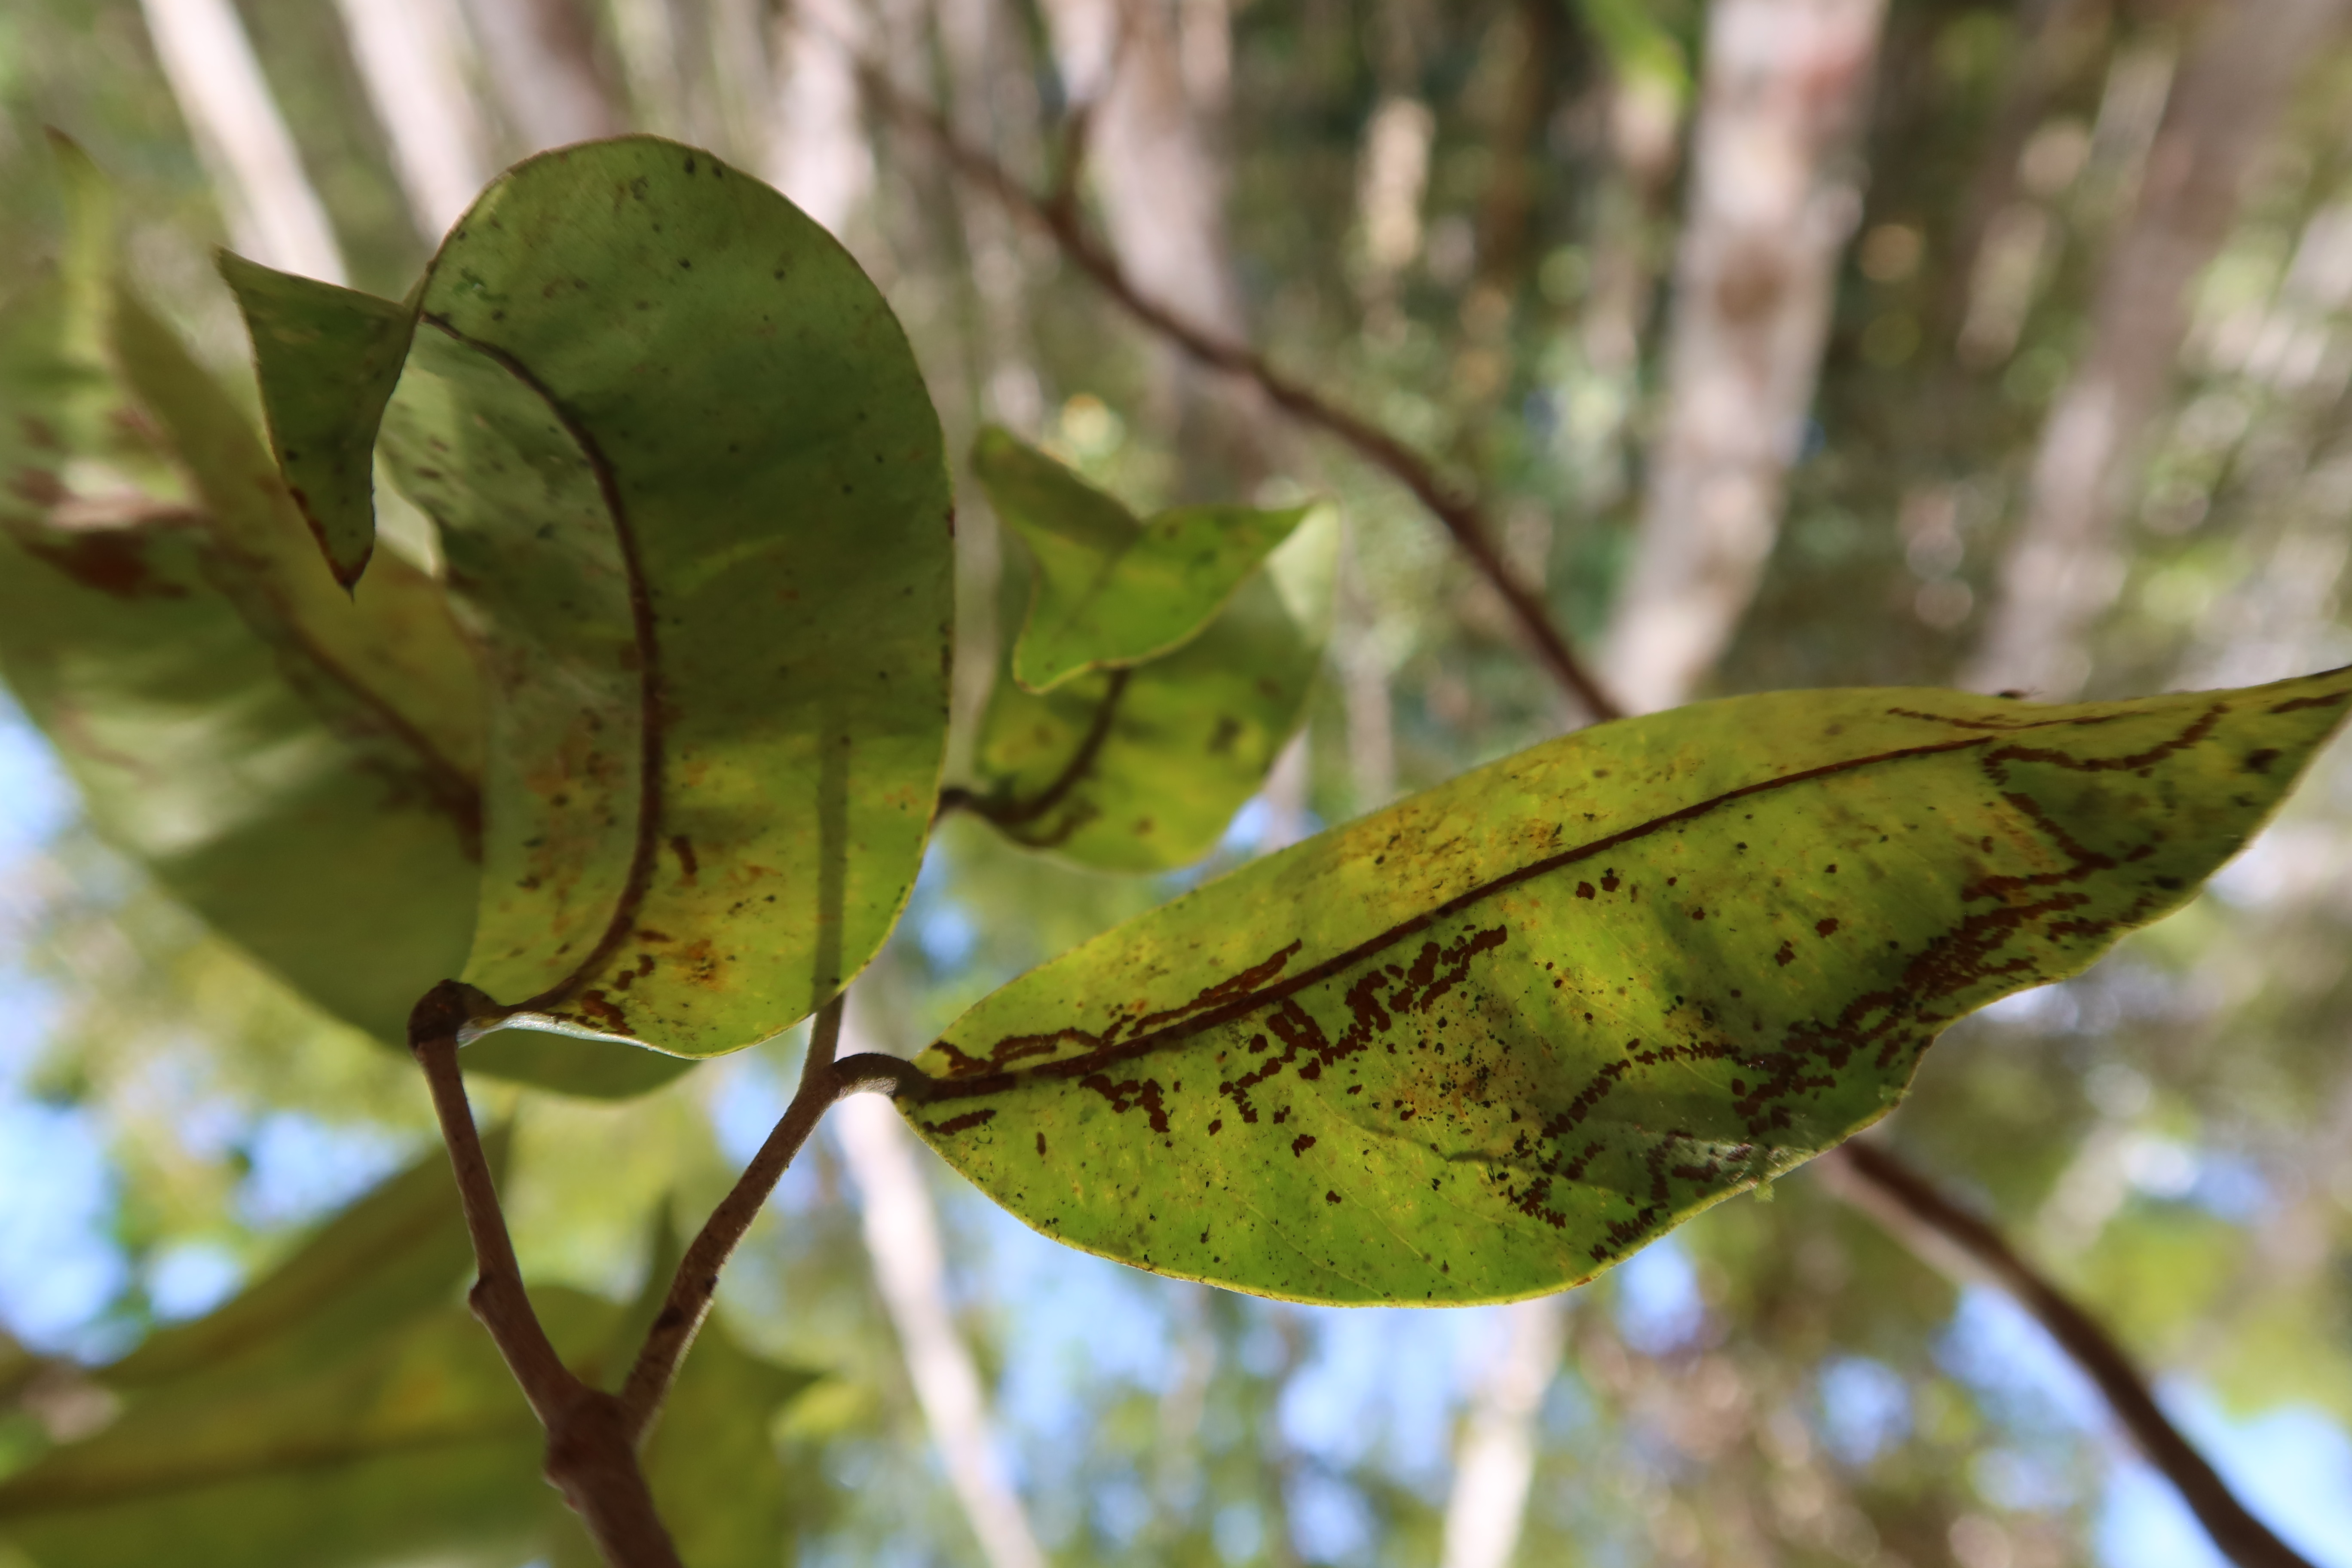
Label: Brown spots